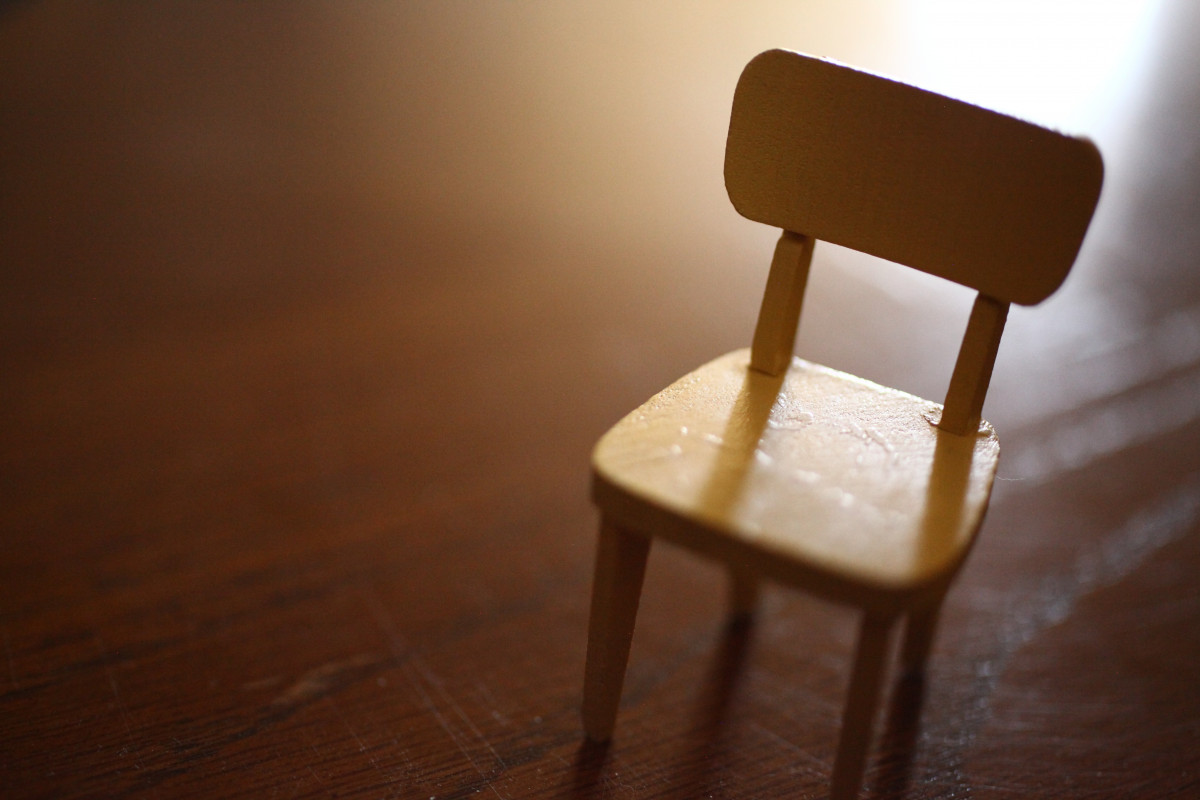
Tags: wood, morning, food, drink, furniture, dessert, lighting, shape